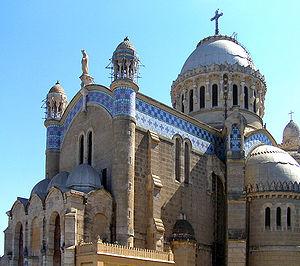
Il n'existe pas de recensement officiel en matière de religion en Algérie. Il est estimé que l'islam est la religion de 98 à 99 % des Algériens. L'État algérien en a fait la religion d'État dans le cadre de la référence religieuse algérienne. Le droit à la liberté de conscience et d'opinion sont inscrits dans la constitution algérienne qui ne mentionne pas la liberté religieuse. Cependant, d'autres lois garantissent aux non-musulmans de pratiquer leurs rites religieux, dans les limites de certaines réglementations et une loi de 2006 interdit le prosélytisme - visant des musulmans et ayant pour but leur conversion à un autre culte - et la pratique d'autres cultes en dehors des édifices religieux autorisés
L'Église catholique en Algérie, désigne l'organisme institutionnel et sa communauté locale ayant pour religion le catholicisme en Algérie.
Bologhine, est une commune de la wilaya d'Alger en Algérie, située dans la proche banlieue Nord d'Alger. C'est sur les hauteurs de la ville que se trouve Notre-Dame d'Afrique, la basilique d'Alger.
L'état civil français en Algérie est l'ensemble des registres d'état civil concernant les naissances, mariages et décès des habitants de l'Algérie pendant la période française.